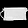
Label: Bag